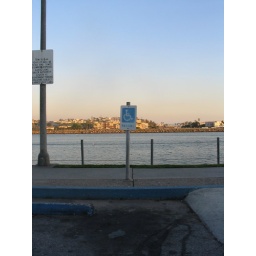
I really like these light blue handicapped parking signs in Santa Monica, CA